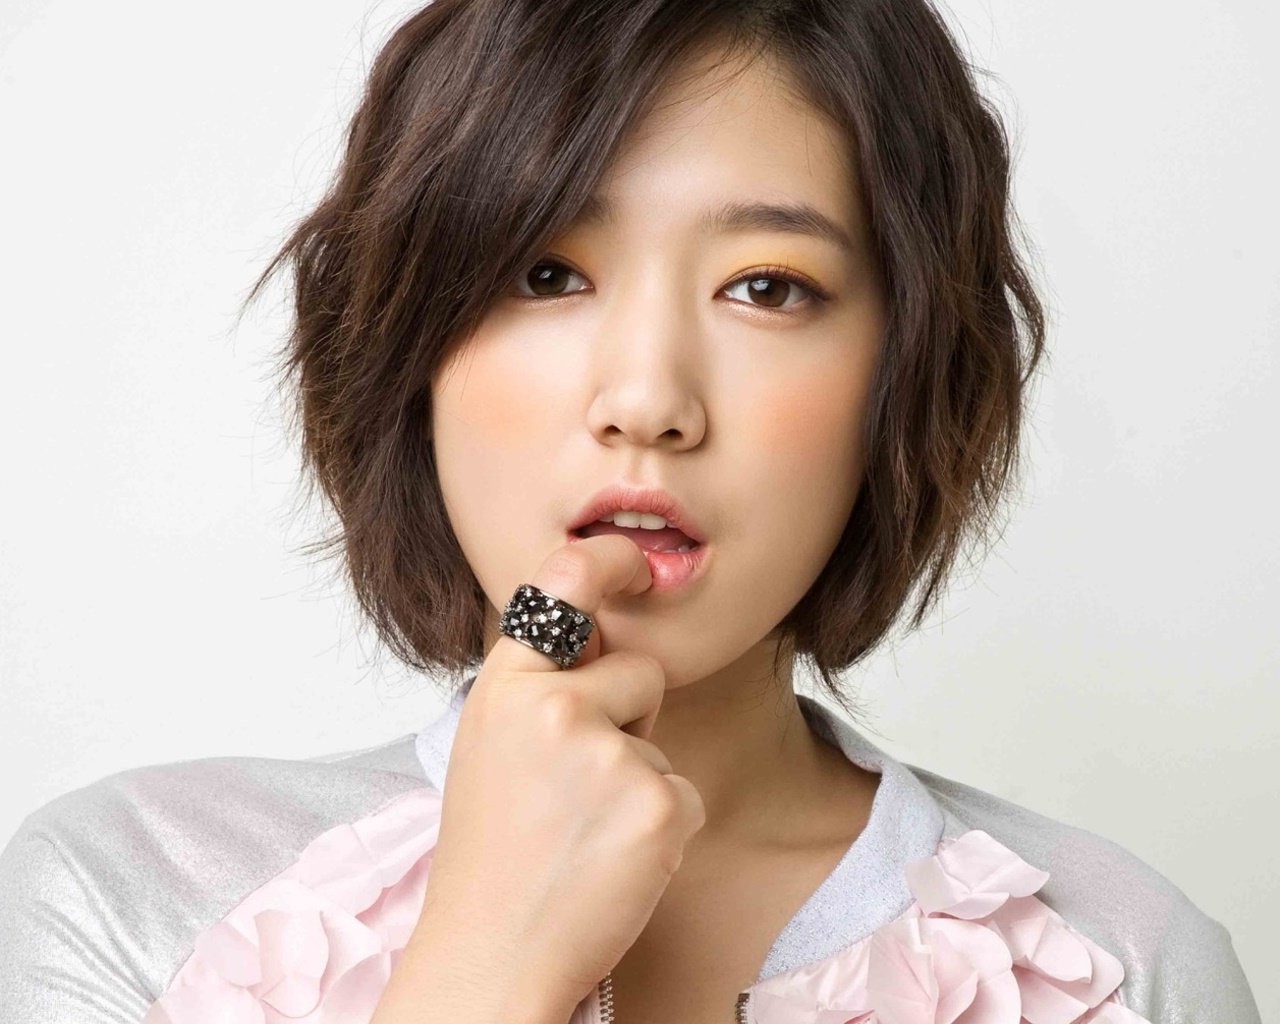
Label: Colored